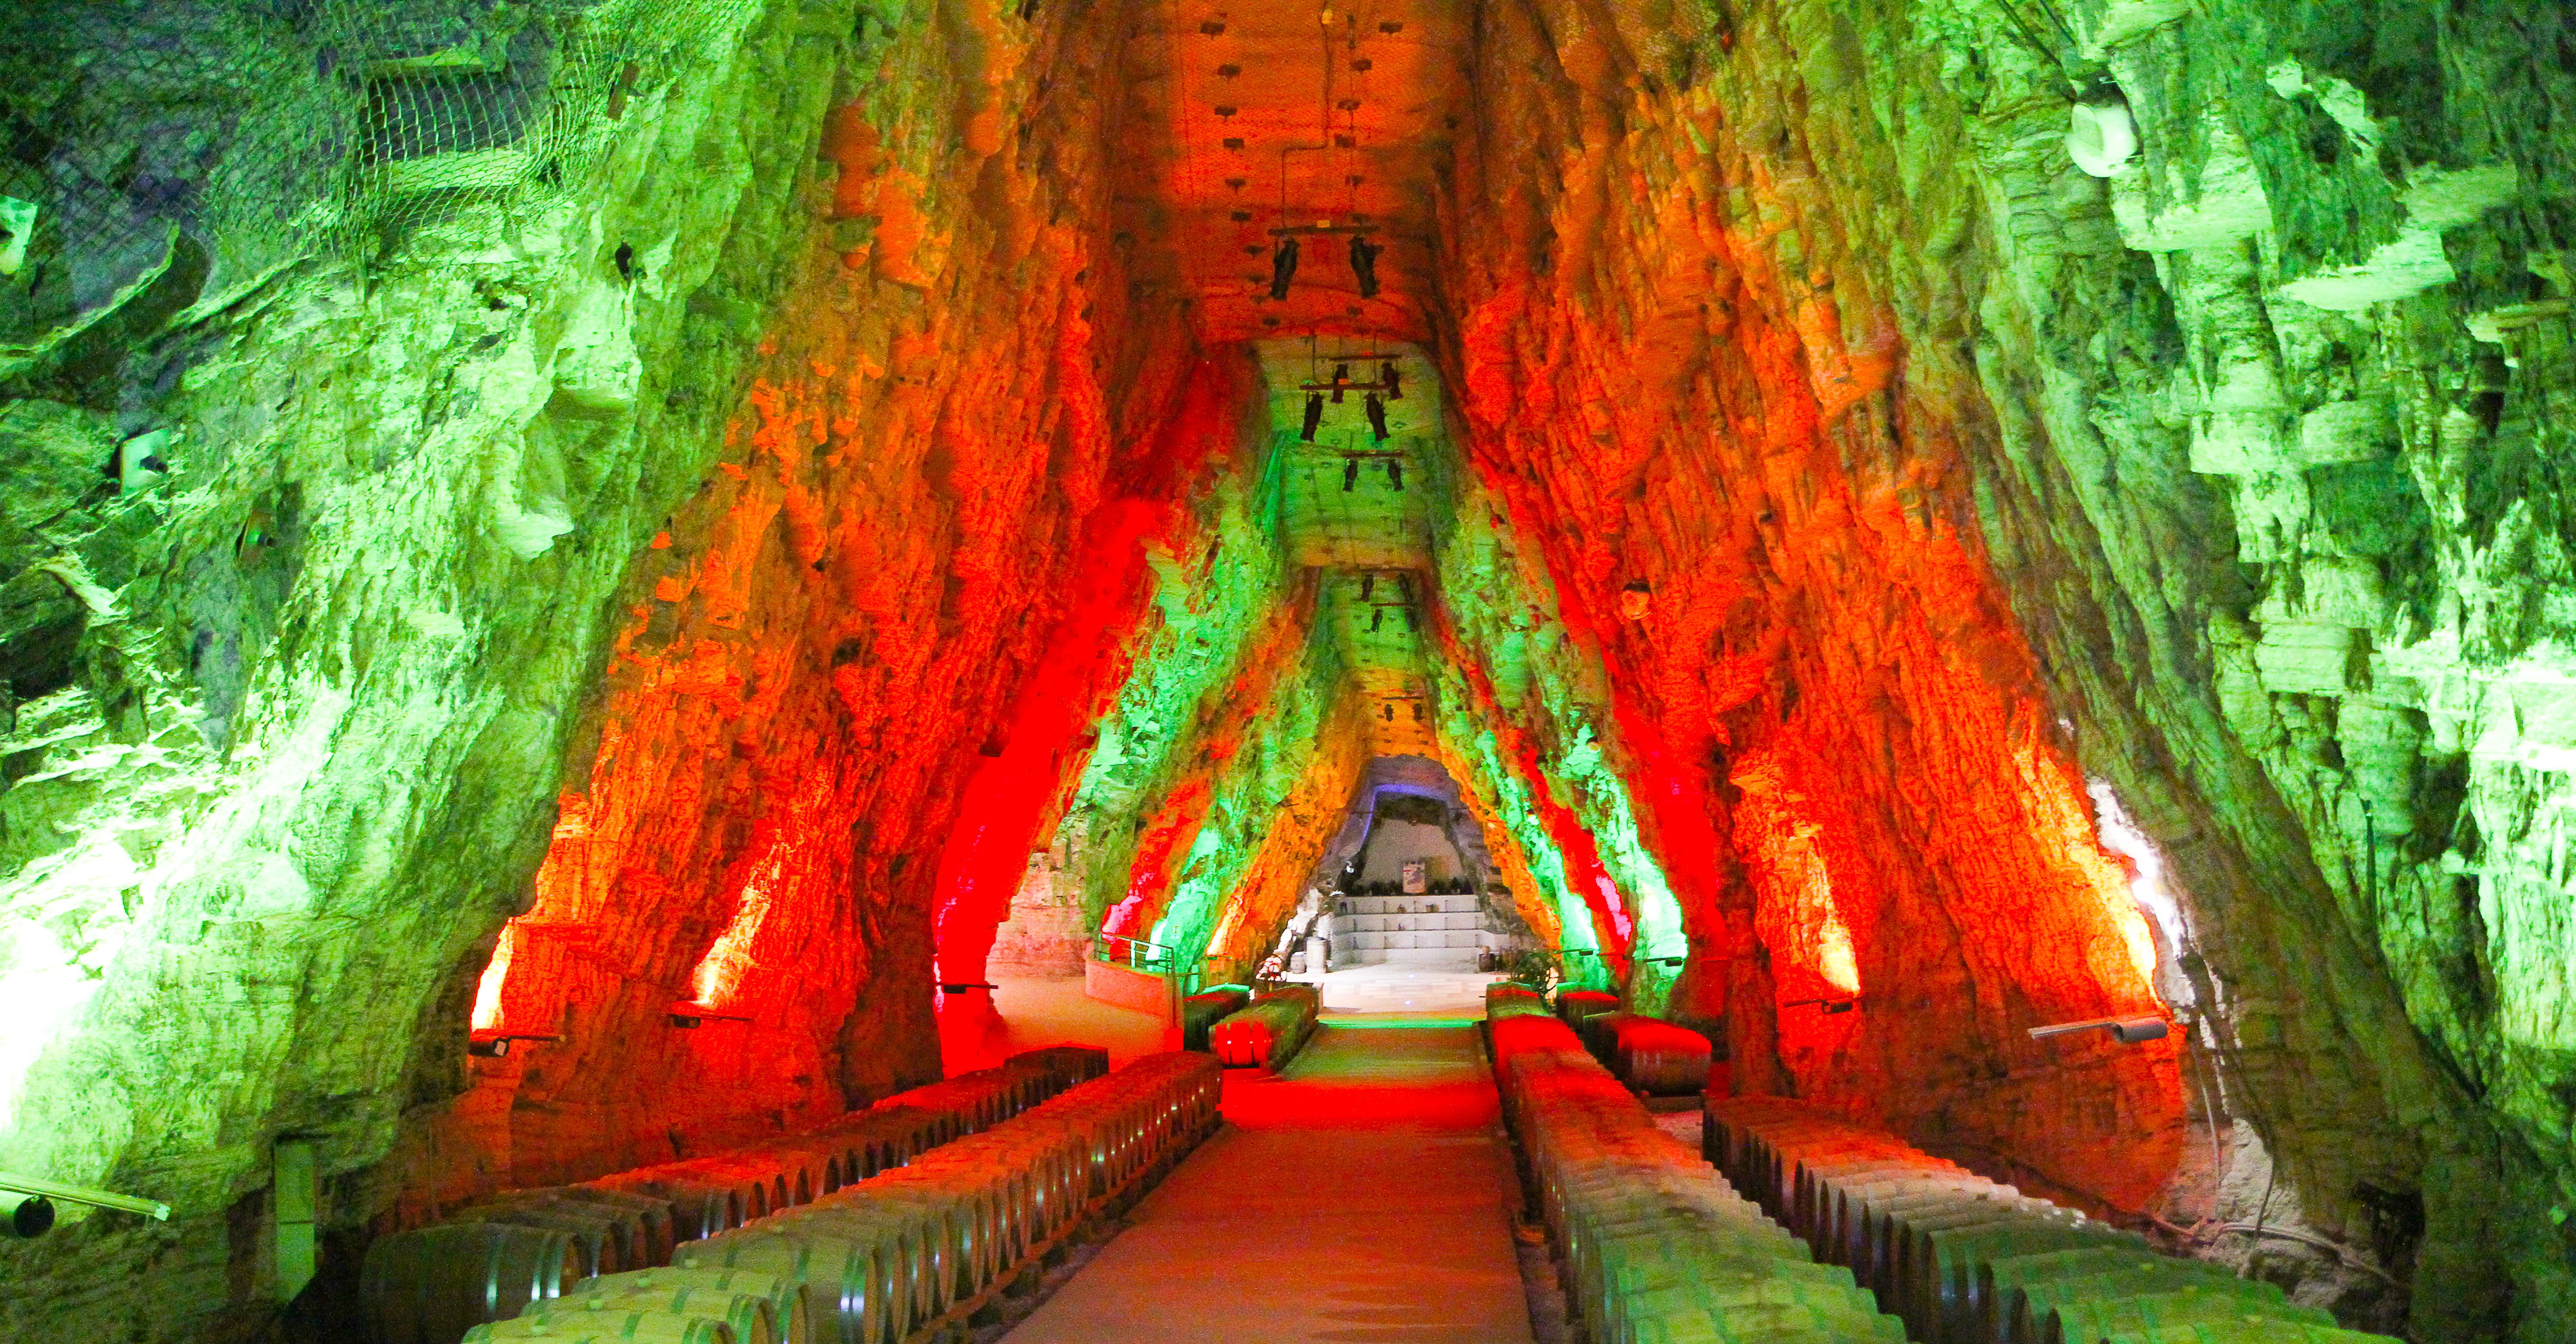
forest, wine, flower, formation, cave, green, red, jungle, barrels, terravin a